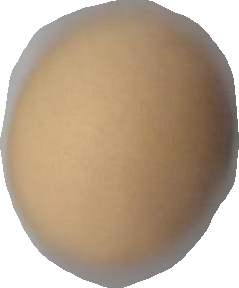
Variety: Grobogan